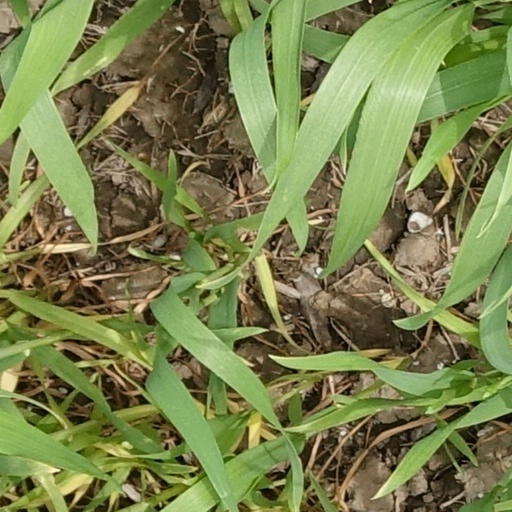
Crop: wheat